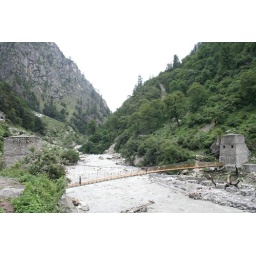
IMG_5943 The Sela Suspension bridge to cross over to climb to Sela Village